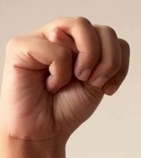
ASL sign: M